Young Americans

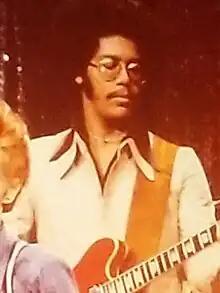
"Young Americans" was the beginning of Bowie's working relationship with the guitarist Carlos Alomar (pictured in 1974).

David Bowie released his eighth studio album "Diamond Dogs" in May 1974. His final album in the glam rock genre, it contained two songs, "Rock 'n' Roll with Me" and "1984", that exhibit elements of funk and soul, which predicted the musical direction for Bowie's next project. While his interest in soul music dated back to his mod days in the mid-1960s, he began listening to soul records extensively and incorporating soul material into his live sets. In July, towards the end of the first leg of his Diamond Dogs Tour, he performed covers of the soul songs "Knock on Wood" by Eddie Floyd and "Here Today and Gone Tomorrow" by the Ohio Players for shows in Upper Darby Township, Pennsylvania; these shows were recorded and released on the live album "David Live" in October 1974. Bowie had grown tired of the tour's lavish set-pieces and theatricality and was ready to fully embrace black soul music.